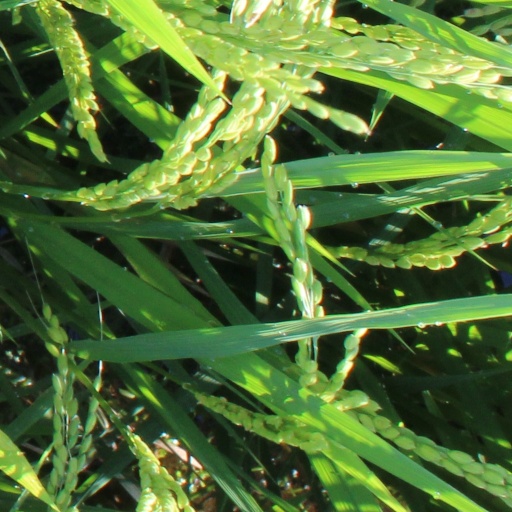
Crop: rice